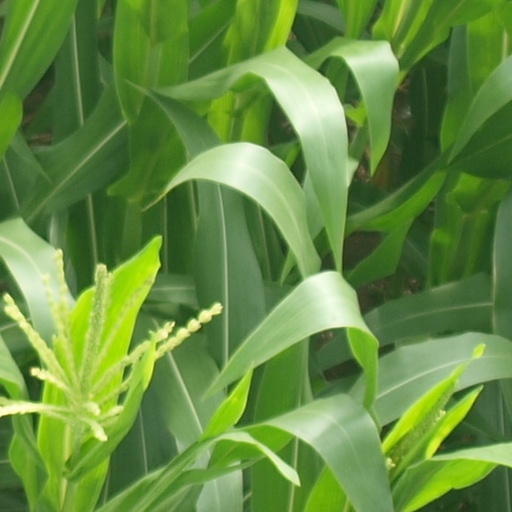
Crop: maize; corn